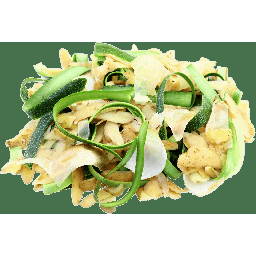
Label: trash